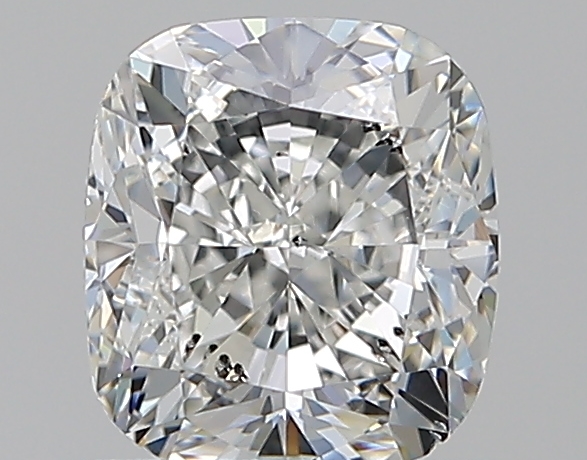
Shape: cushion
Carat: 1
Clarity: SI2
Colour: H
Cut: GD
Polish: EX
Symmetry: EX
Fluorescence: N
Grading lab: GIA
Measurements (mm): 5.73 x 5.21 x 3.81